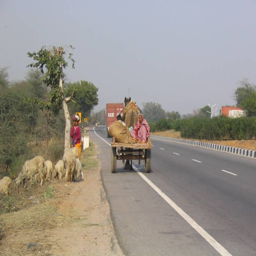
a popular mode of transport